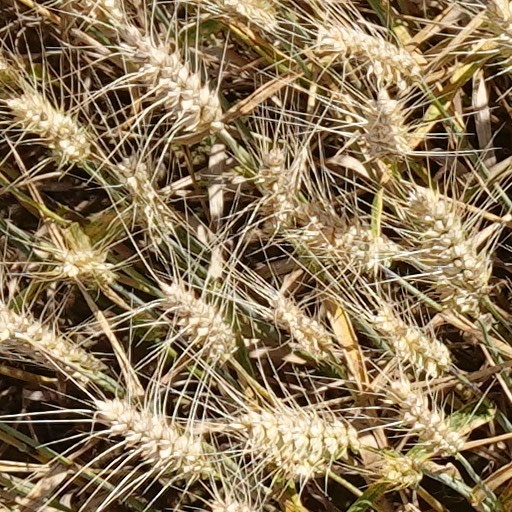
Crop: wheat